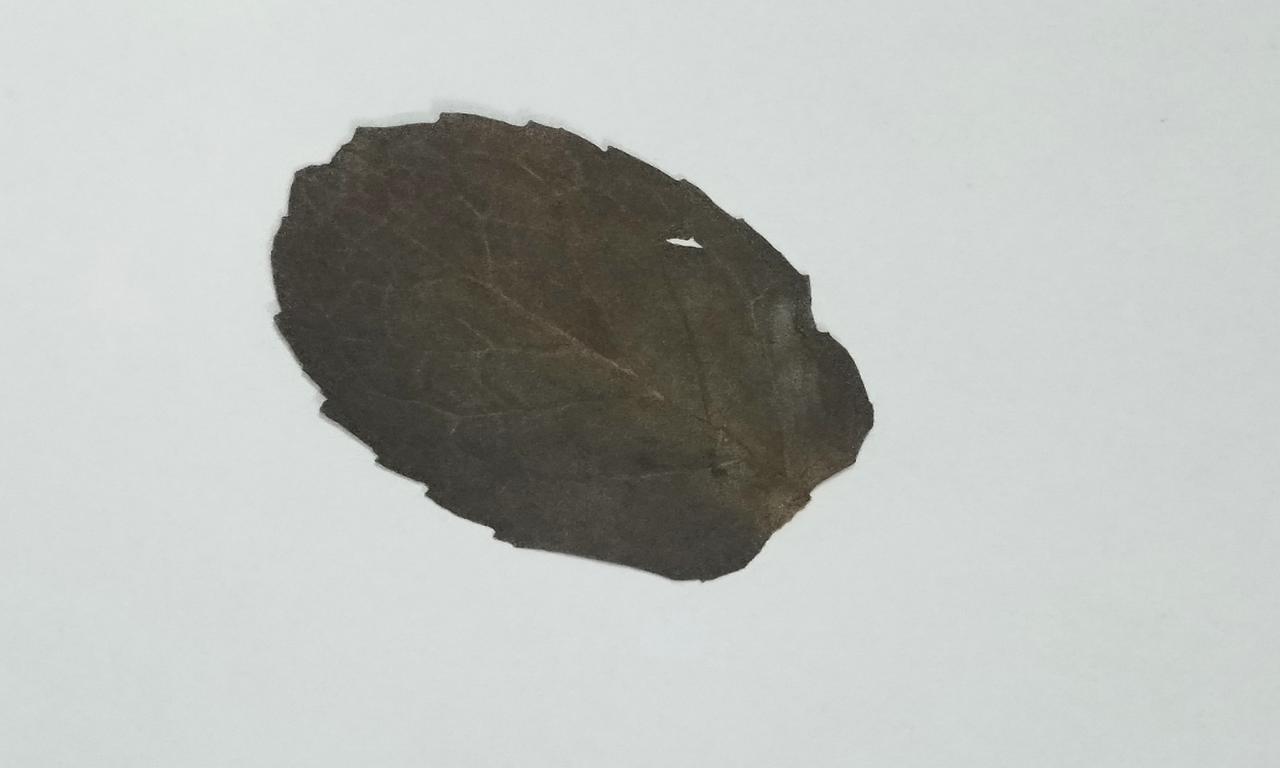
Label: Dried